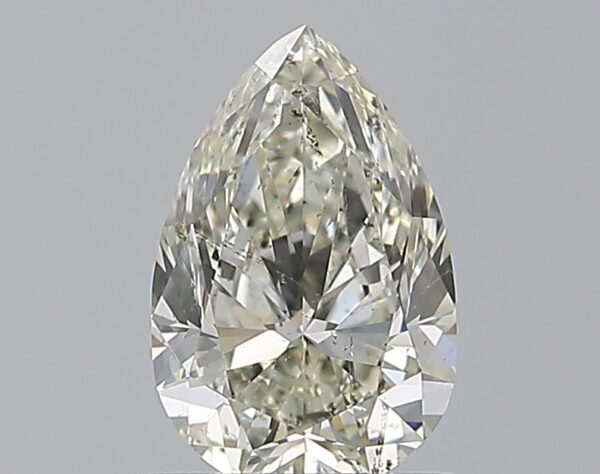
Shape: pear
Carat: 0.9
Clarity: SI2
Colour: K
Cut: VG
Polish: EX
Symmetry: VG
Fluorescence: F
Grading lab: GIA
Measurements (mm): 7.93 x 5.16 x 3.33